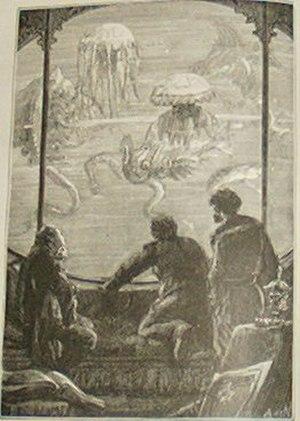
Le Nautilus est le sous-marin de fiction imaginé par Jules Verne pour son roman Vingt Mille Lieues sous les mers. Le capitaine Nemo est son commandant.